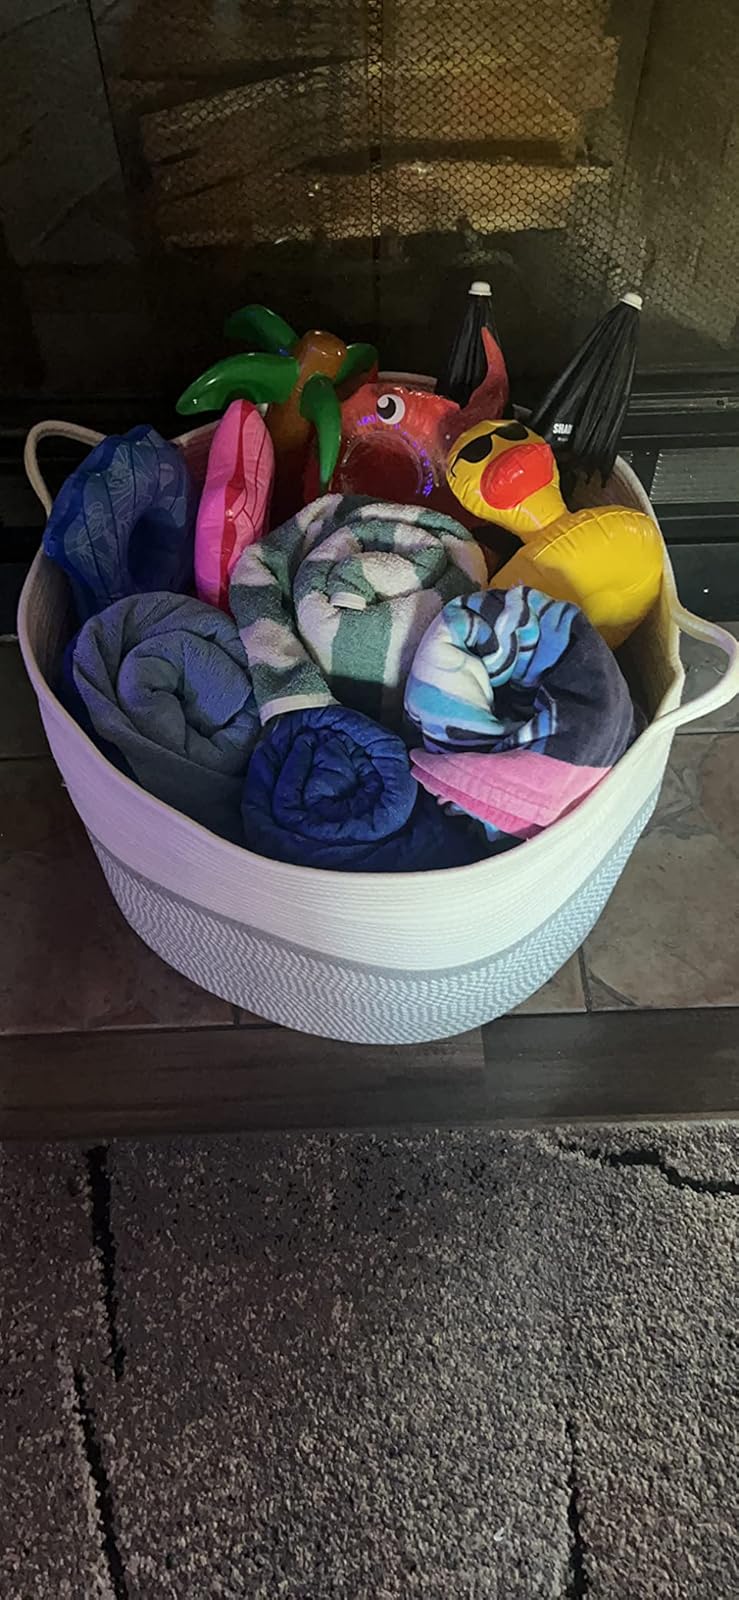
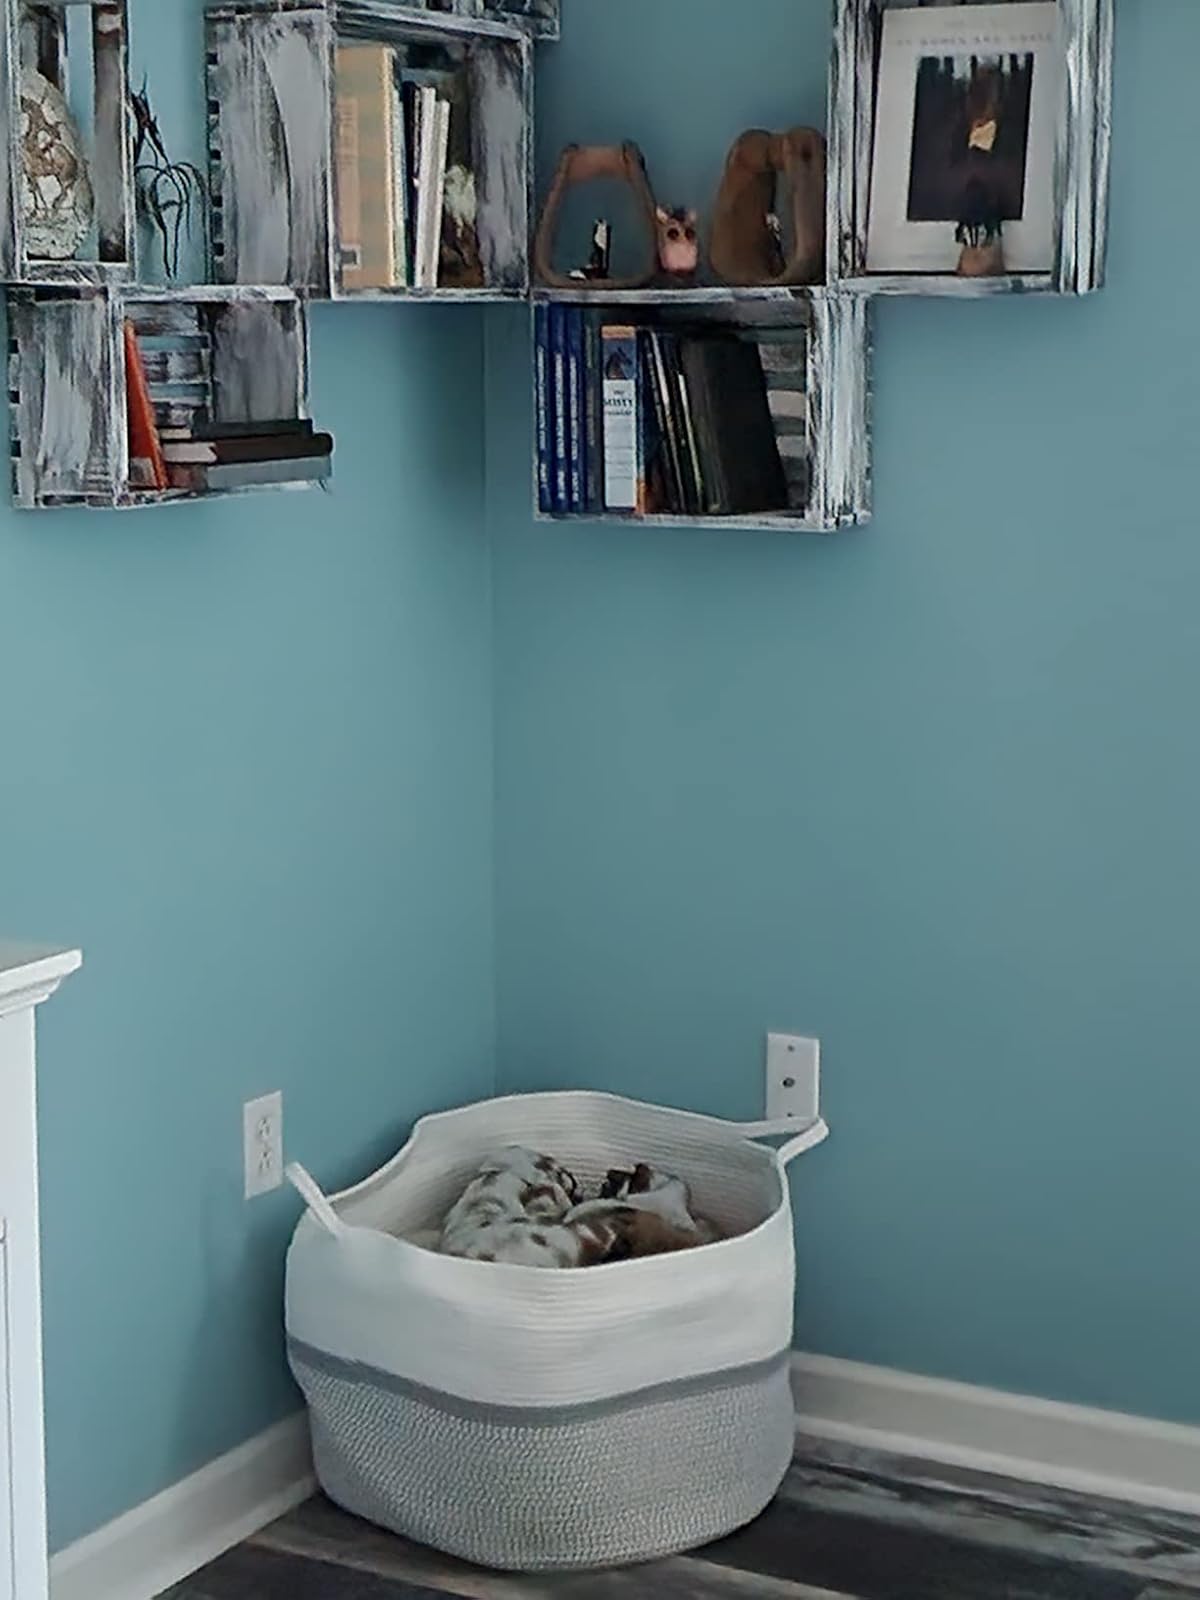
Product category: items_hamper
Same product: yes